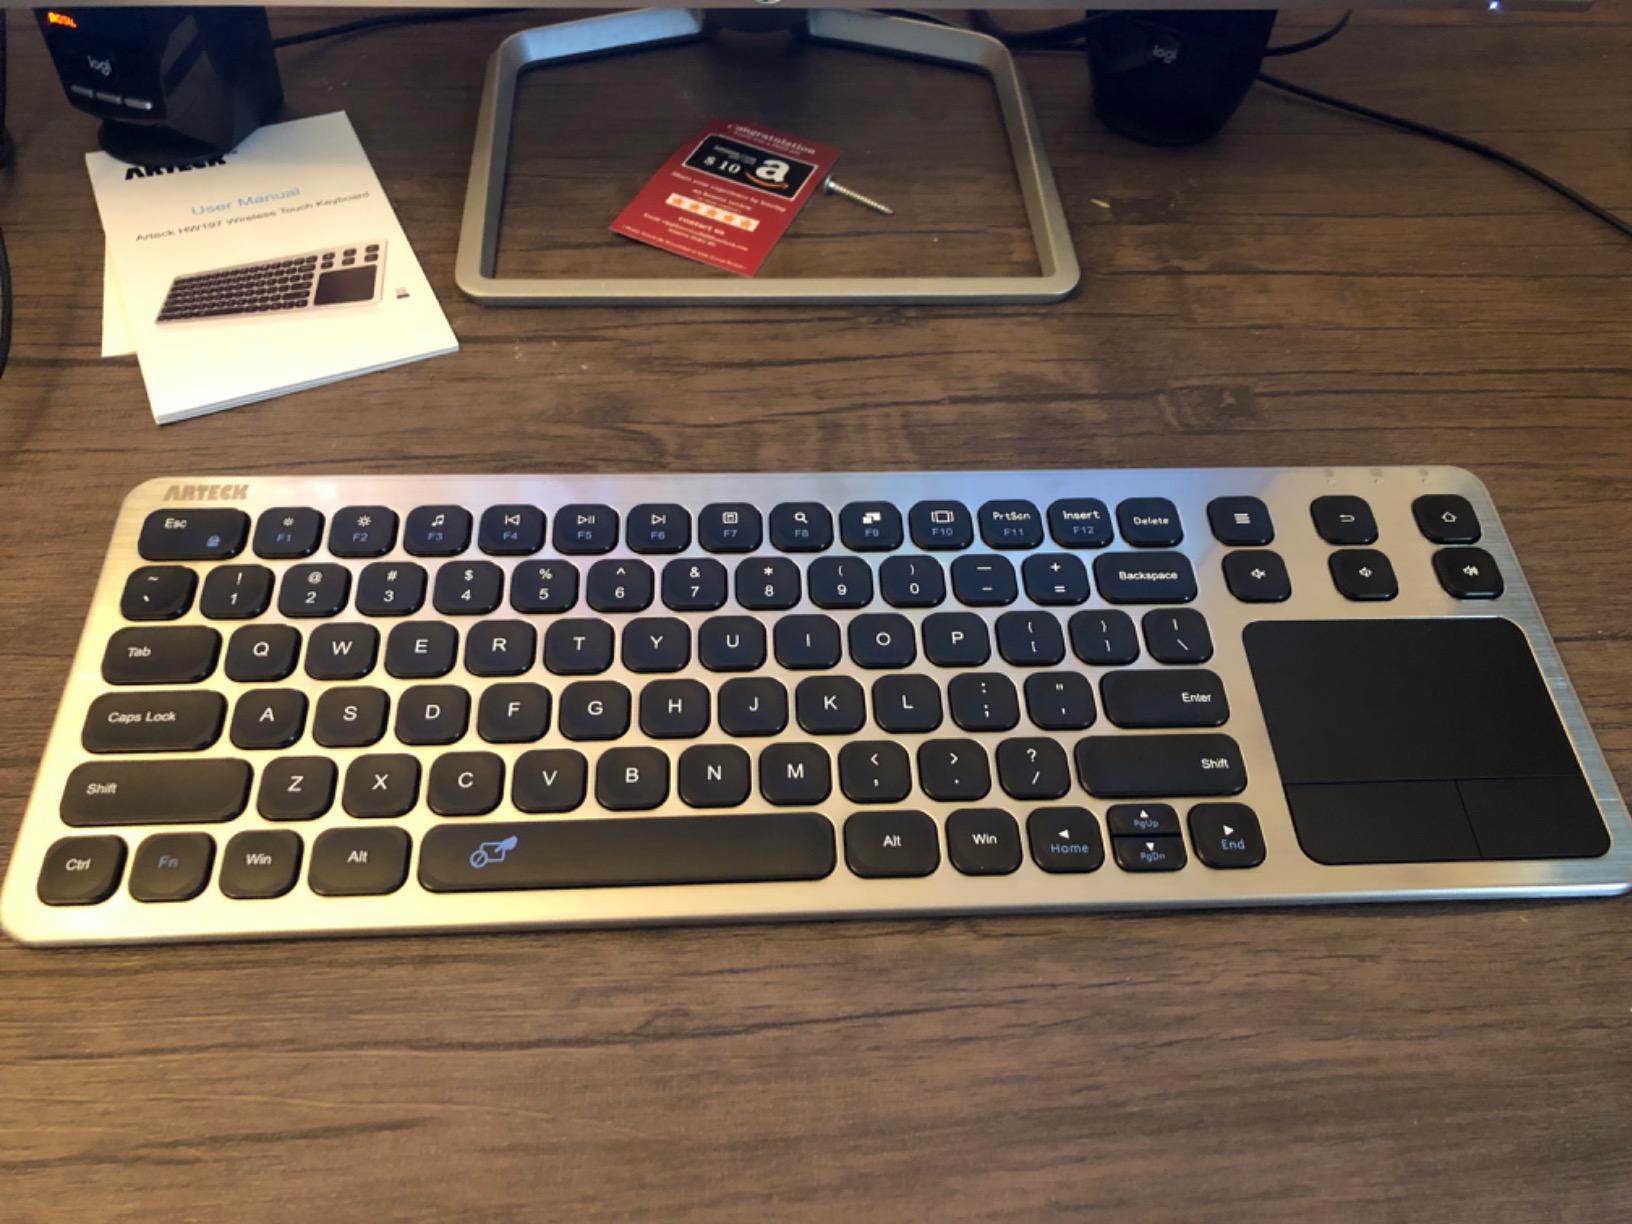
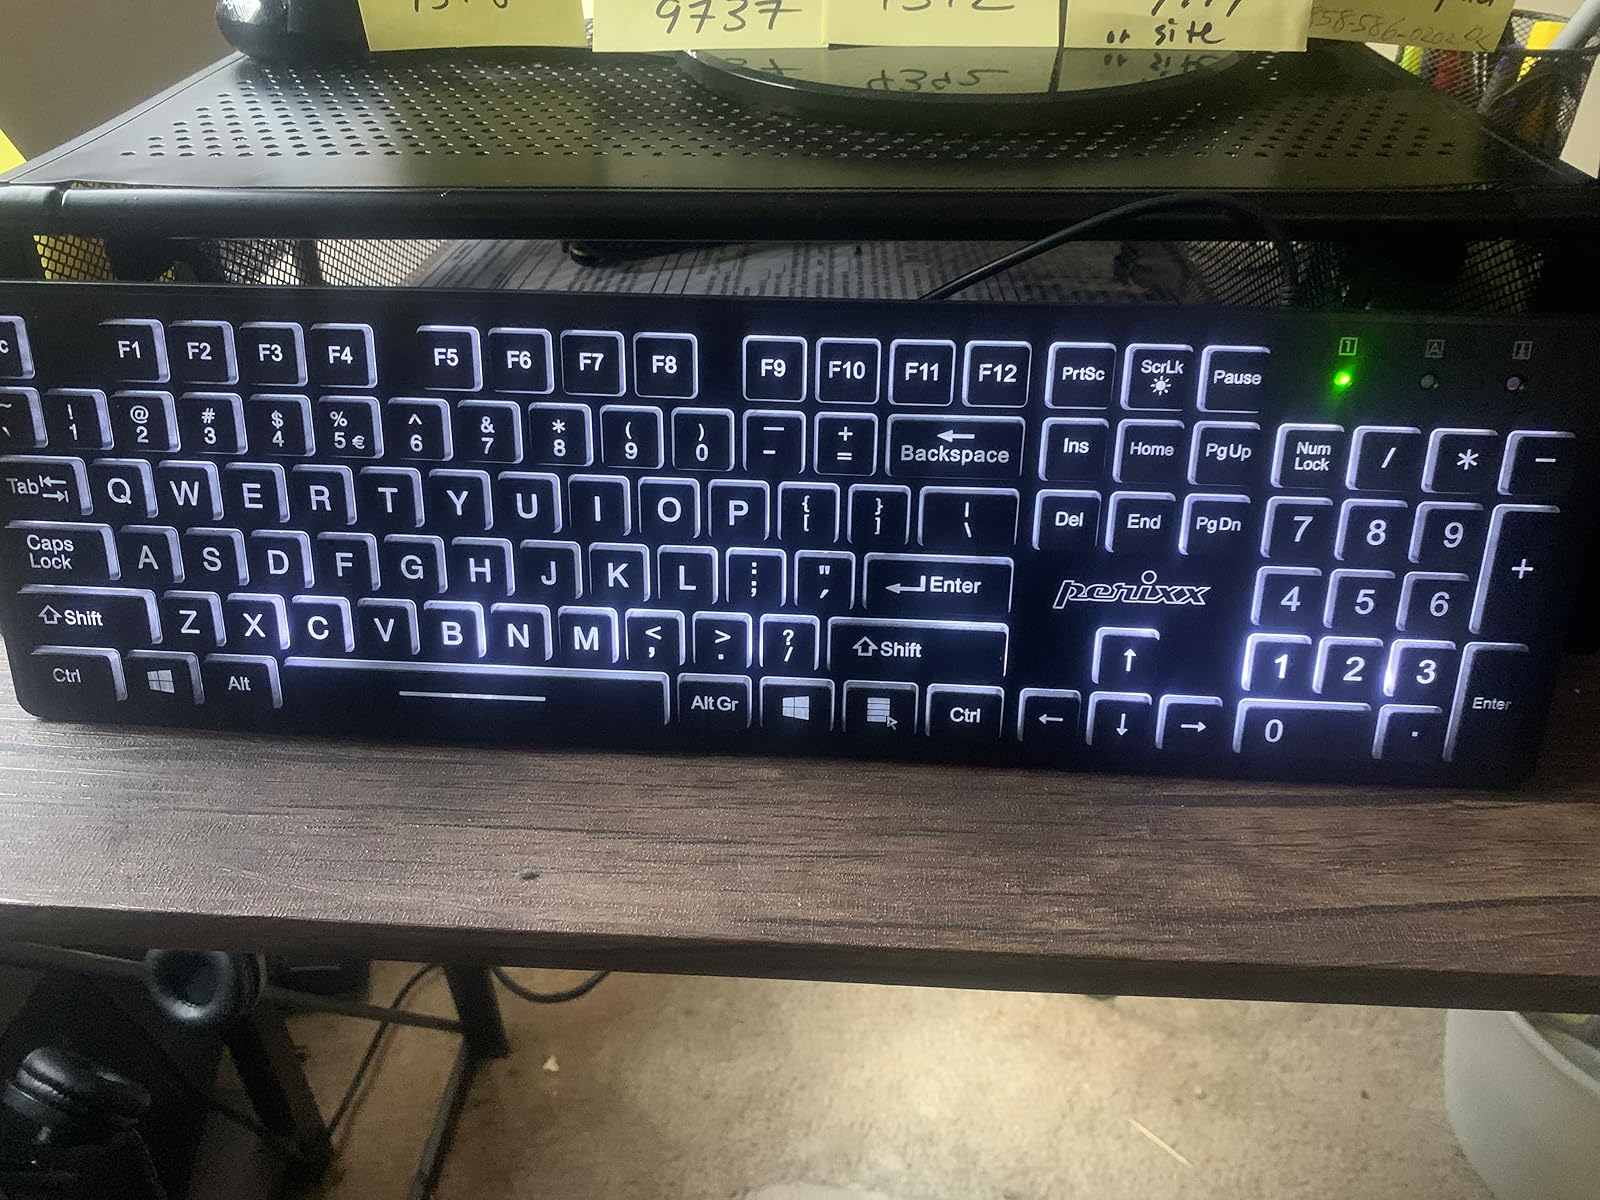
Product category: keyboard
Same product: no